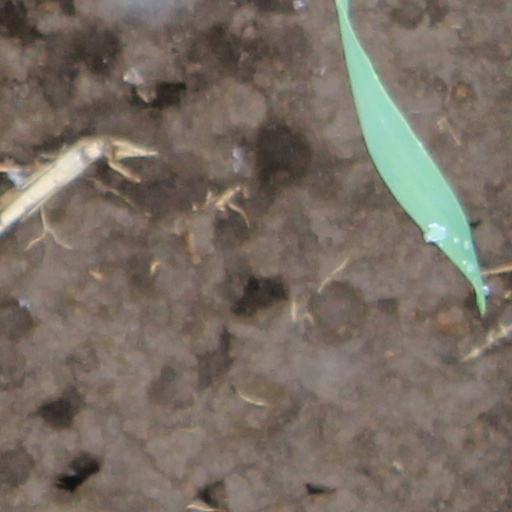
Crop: wheat